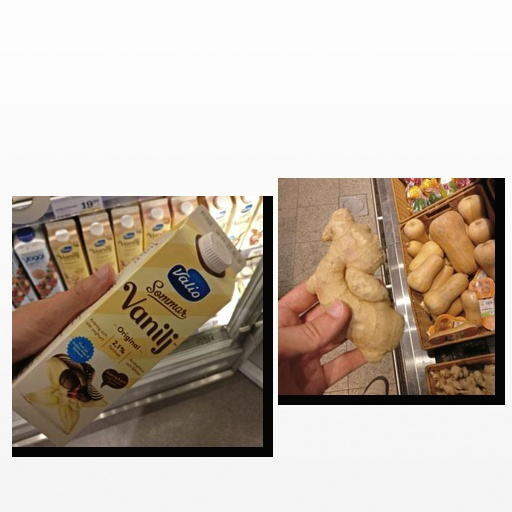
Food items: vanilla_yoghurt, ginger